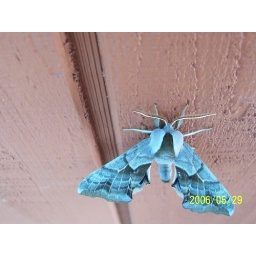
Large moth on the wall at the house in CO.